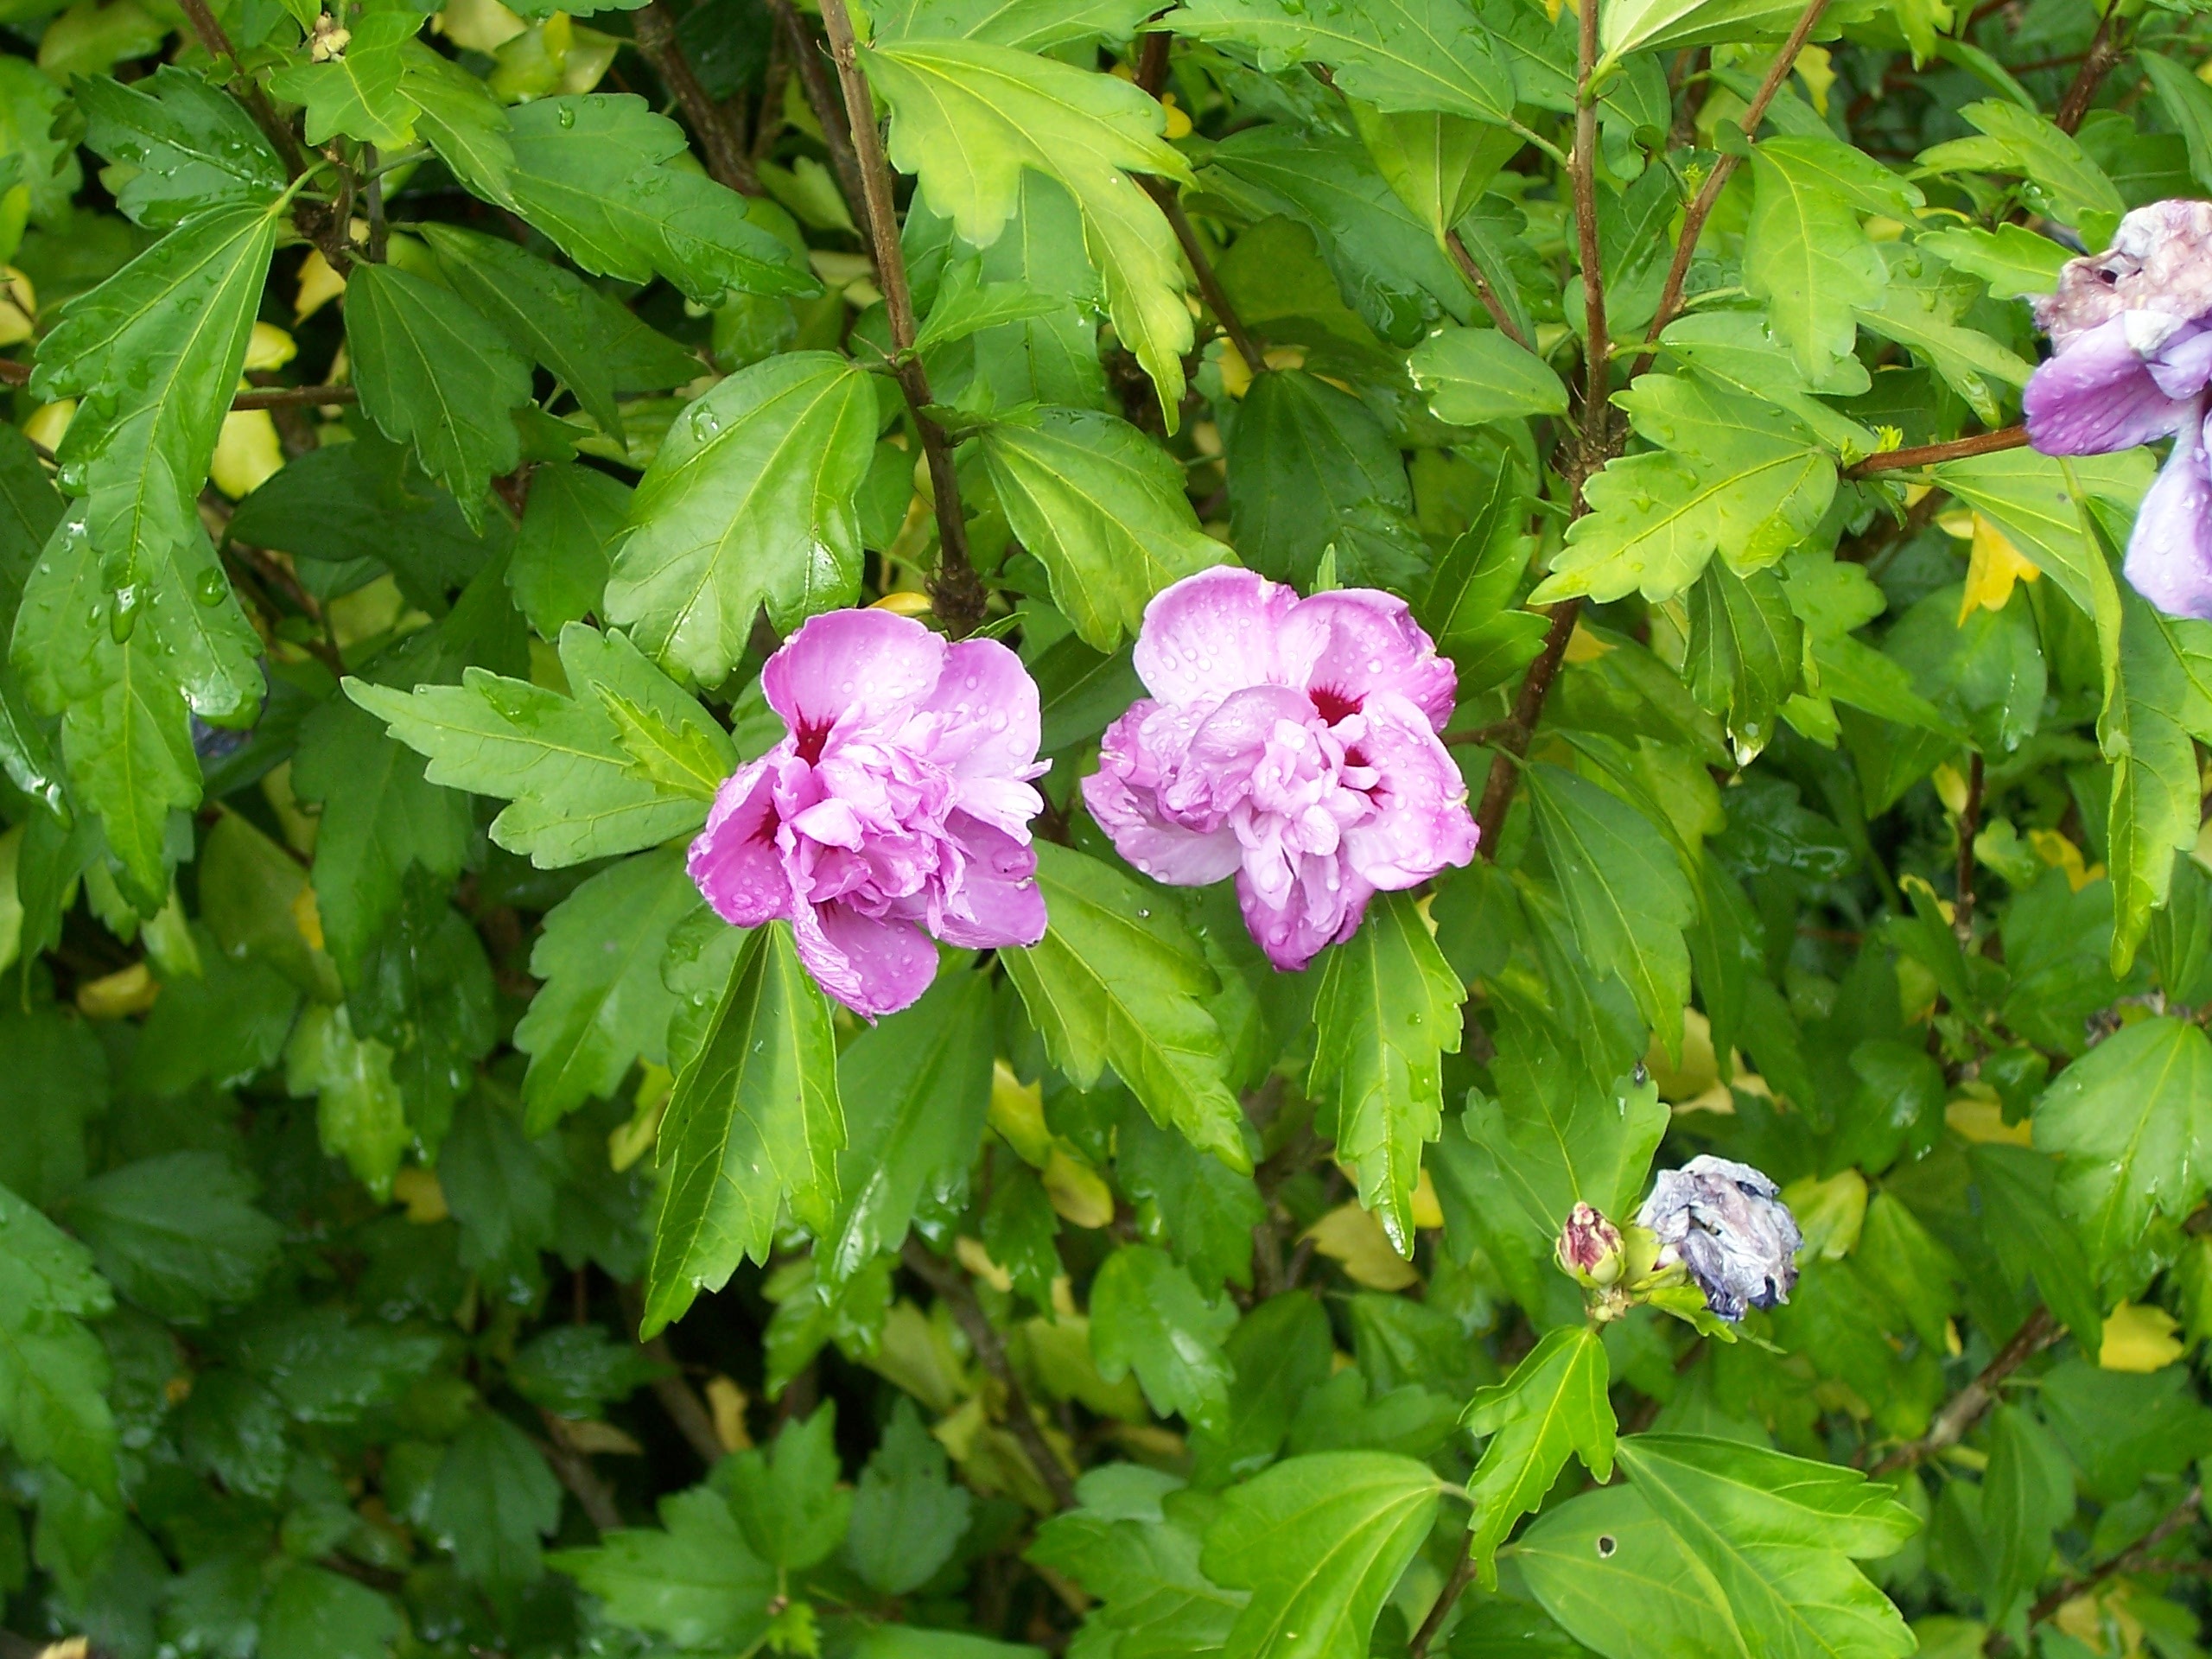
blossom, plant, flower, purple, produce, botany, garden, pink, flora, wildflower, leaves, shrub, hibiscus, mauve, flowering plant, land plant, hollyhock bush, mallow bush